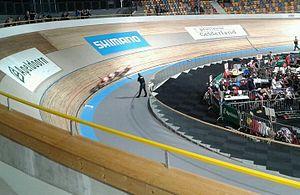
Les championnats d'Europe de cyclisme sur piste 2013 se sont déroulés du 18 au 20 octobre 2013 sur l'omnisports Apeldoorn à Apeldoorn aux Pays-Bas. Ils sont organisés par l'Union européenne de cyclisme.